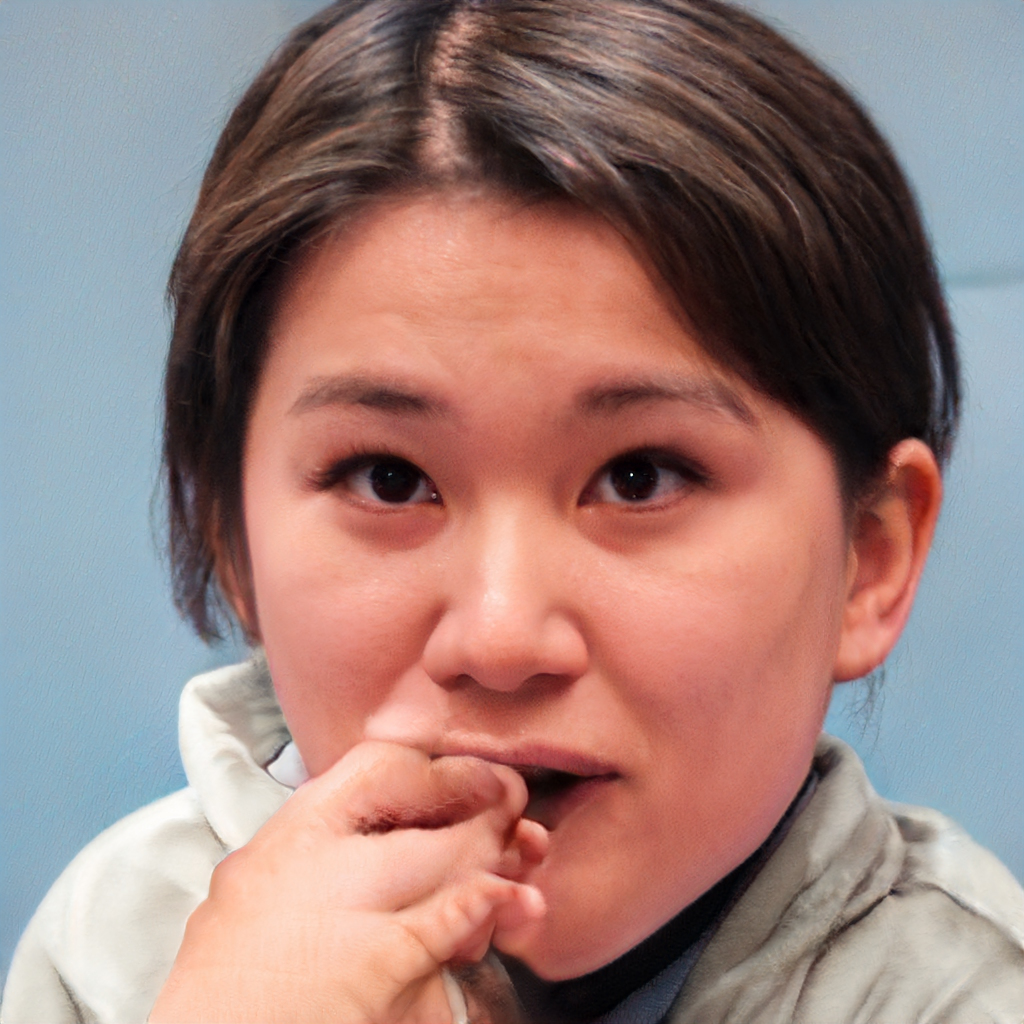
Label: No Watermark